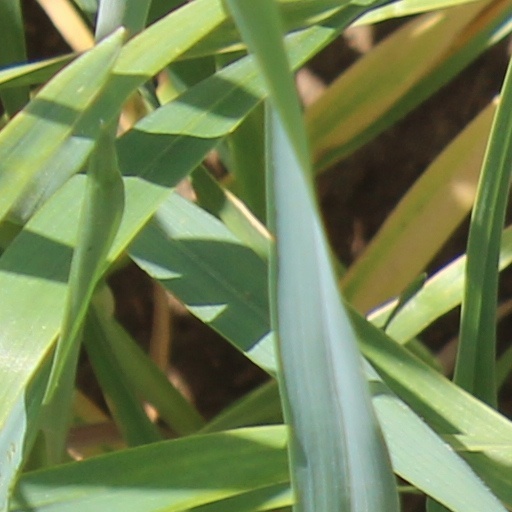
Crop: wheat